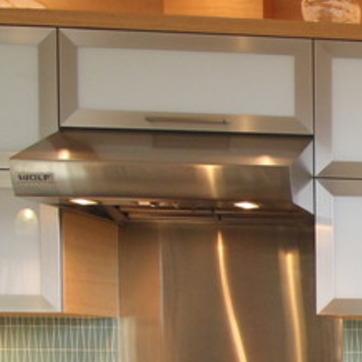
Material: metal